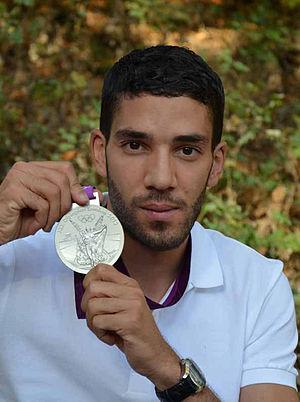
Mahiedine Mekhissi, double vice-champion Olympique du 3000m steeple